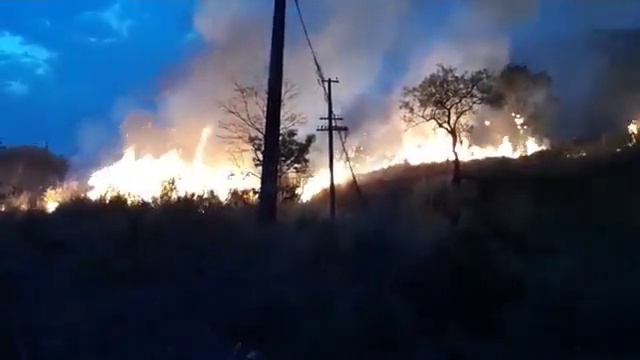
Fire: yes
Smoke: yes